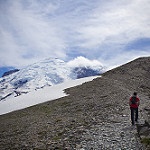
Label: mountain